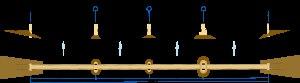
Le pont de Châtillon-sur-Loire est un pont suspendu français situé à mi-chemin entre les communes de Beaulieu-sur-Loire et Briare, dans le département du Loiret et la région Centre-Val de Loire.